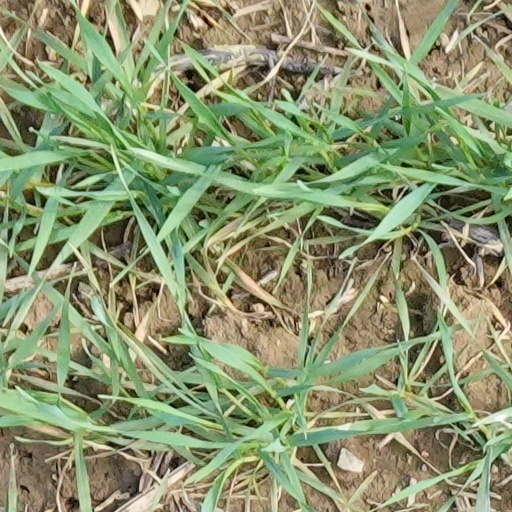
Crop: wheat